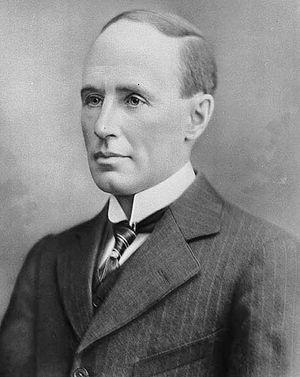
Le premier ministre du Canada est l'officiel qui joue le rôle de Ministre de la Couronne, de président du Cabinet et par conséquent de chef du gouvernement du Canada. Officiellement, il est nommé par le gouverneur général mais par convention constitutionnelle, le premier ministre doit avoir la confiance de la Chambre des communes. Généralement, il est le chef du parti politique détenant le plus de sièges à la Chambre des communes, mais si ce dernier ne dispose pas du soutien de la majorité à la Chambre, le gouverneur général peut nommer un autre premier ministre ou dissoudre le parlement et organiser une nouvelle élection. Par convention constitutionnelle, un premier ministre doit posséder un siège au parlement et depuis le début du XXᵉ siècle, cela signifie précisément posséder un siège à la Chambre des communes.
Arthur Meighen est un professeur, avocat, banquier et homme d'État canadien. Il est le 9ᵉ Premier ministre du Canada, du 10 juillet 1920 au 29 décembre 1921, puis exerce de nouveau cette fonction du 29 juin au 25 septembre 1926.